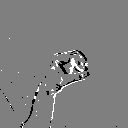
ASL letter: o